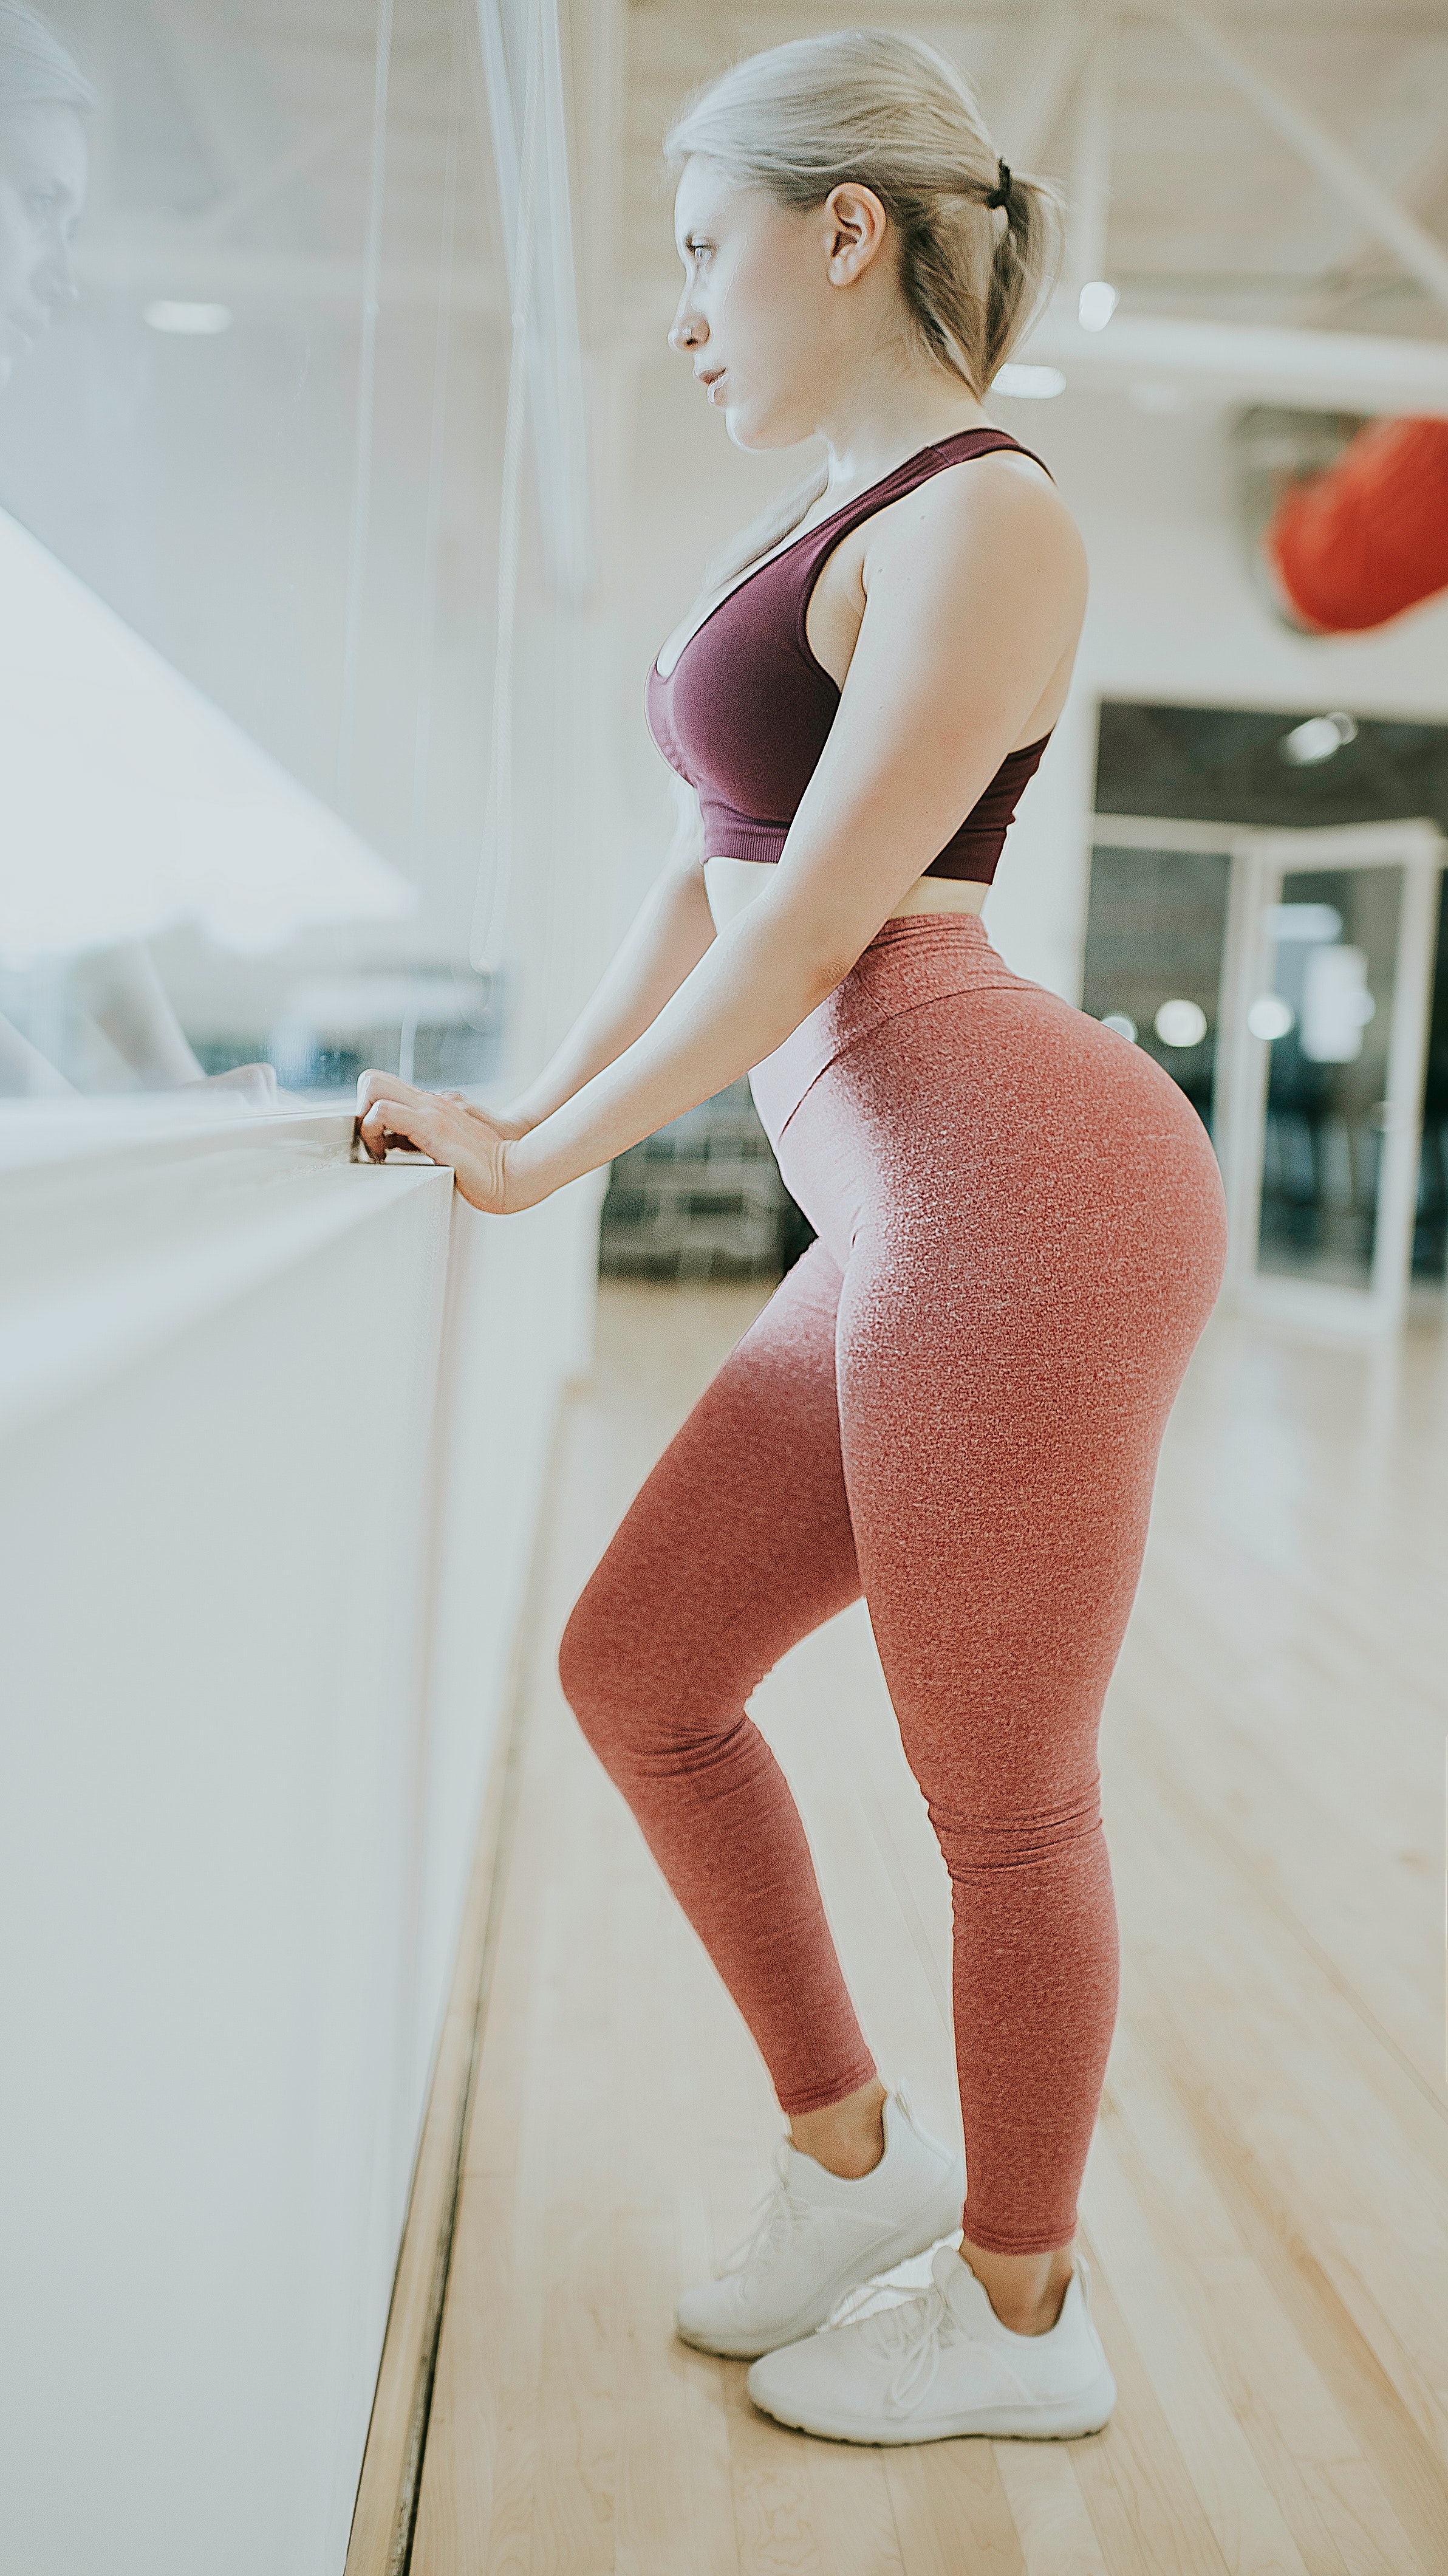
woman, joint, shoe, shoulder, leg, neck, waist, knee, thigh, undergarment, pink, sportswear, floor, fashion design, calf, trunk, abdomen, lingerie, chest, fashion model, human leg, flooring, art model, long hair, elbow, blond, eyewear, electric blue, fetish model, brown hair, street fashion, magenta, pattern, hip, spandex, fashion accessory, sandal, sitting, automotive design, foot, selfie, sunglasses, high heels, ankle, photo shoot, room